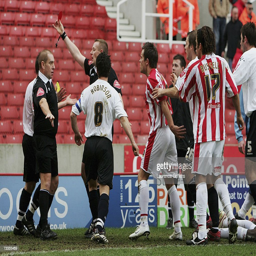
person shows the red card to football player during the match .